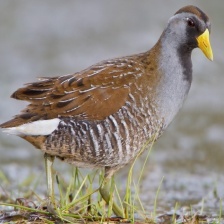
Species: SORA
Scientific name: PORZANA CAROLINA
ImageNet parent category: european_gallinule